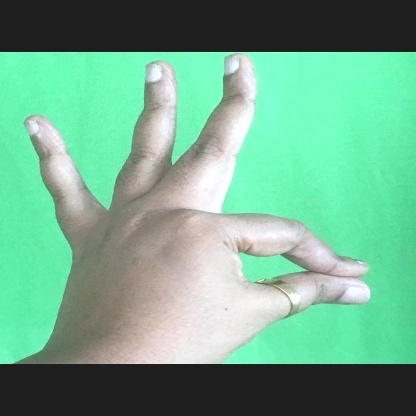
Mudra: Hamsasyam